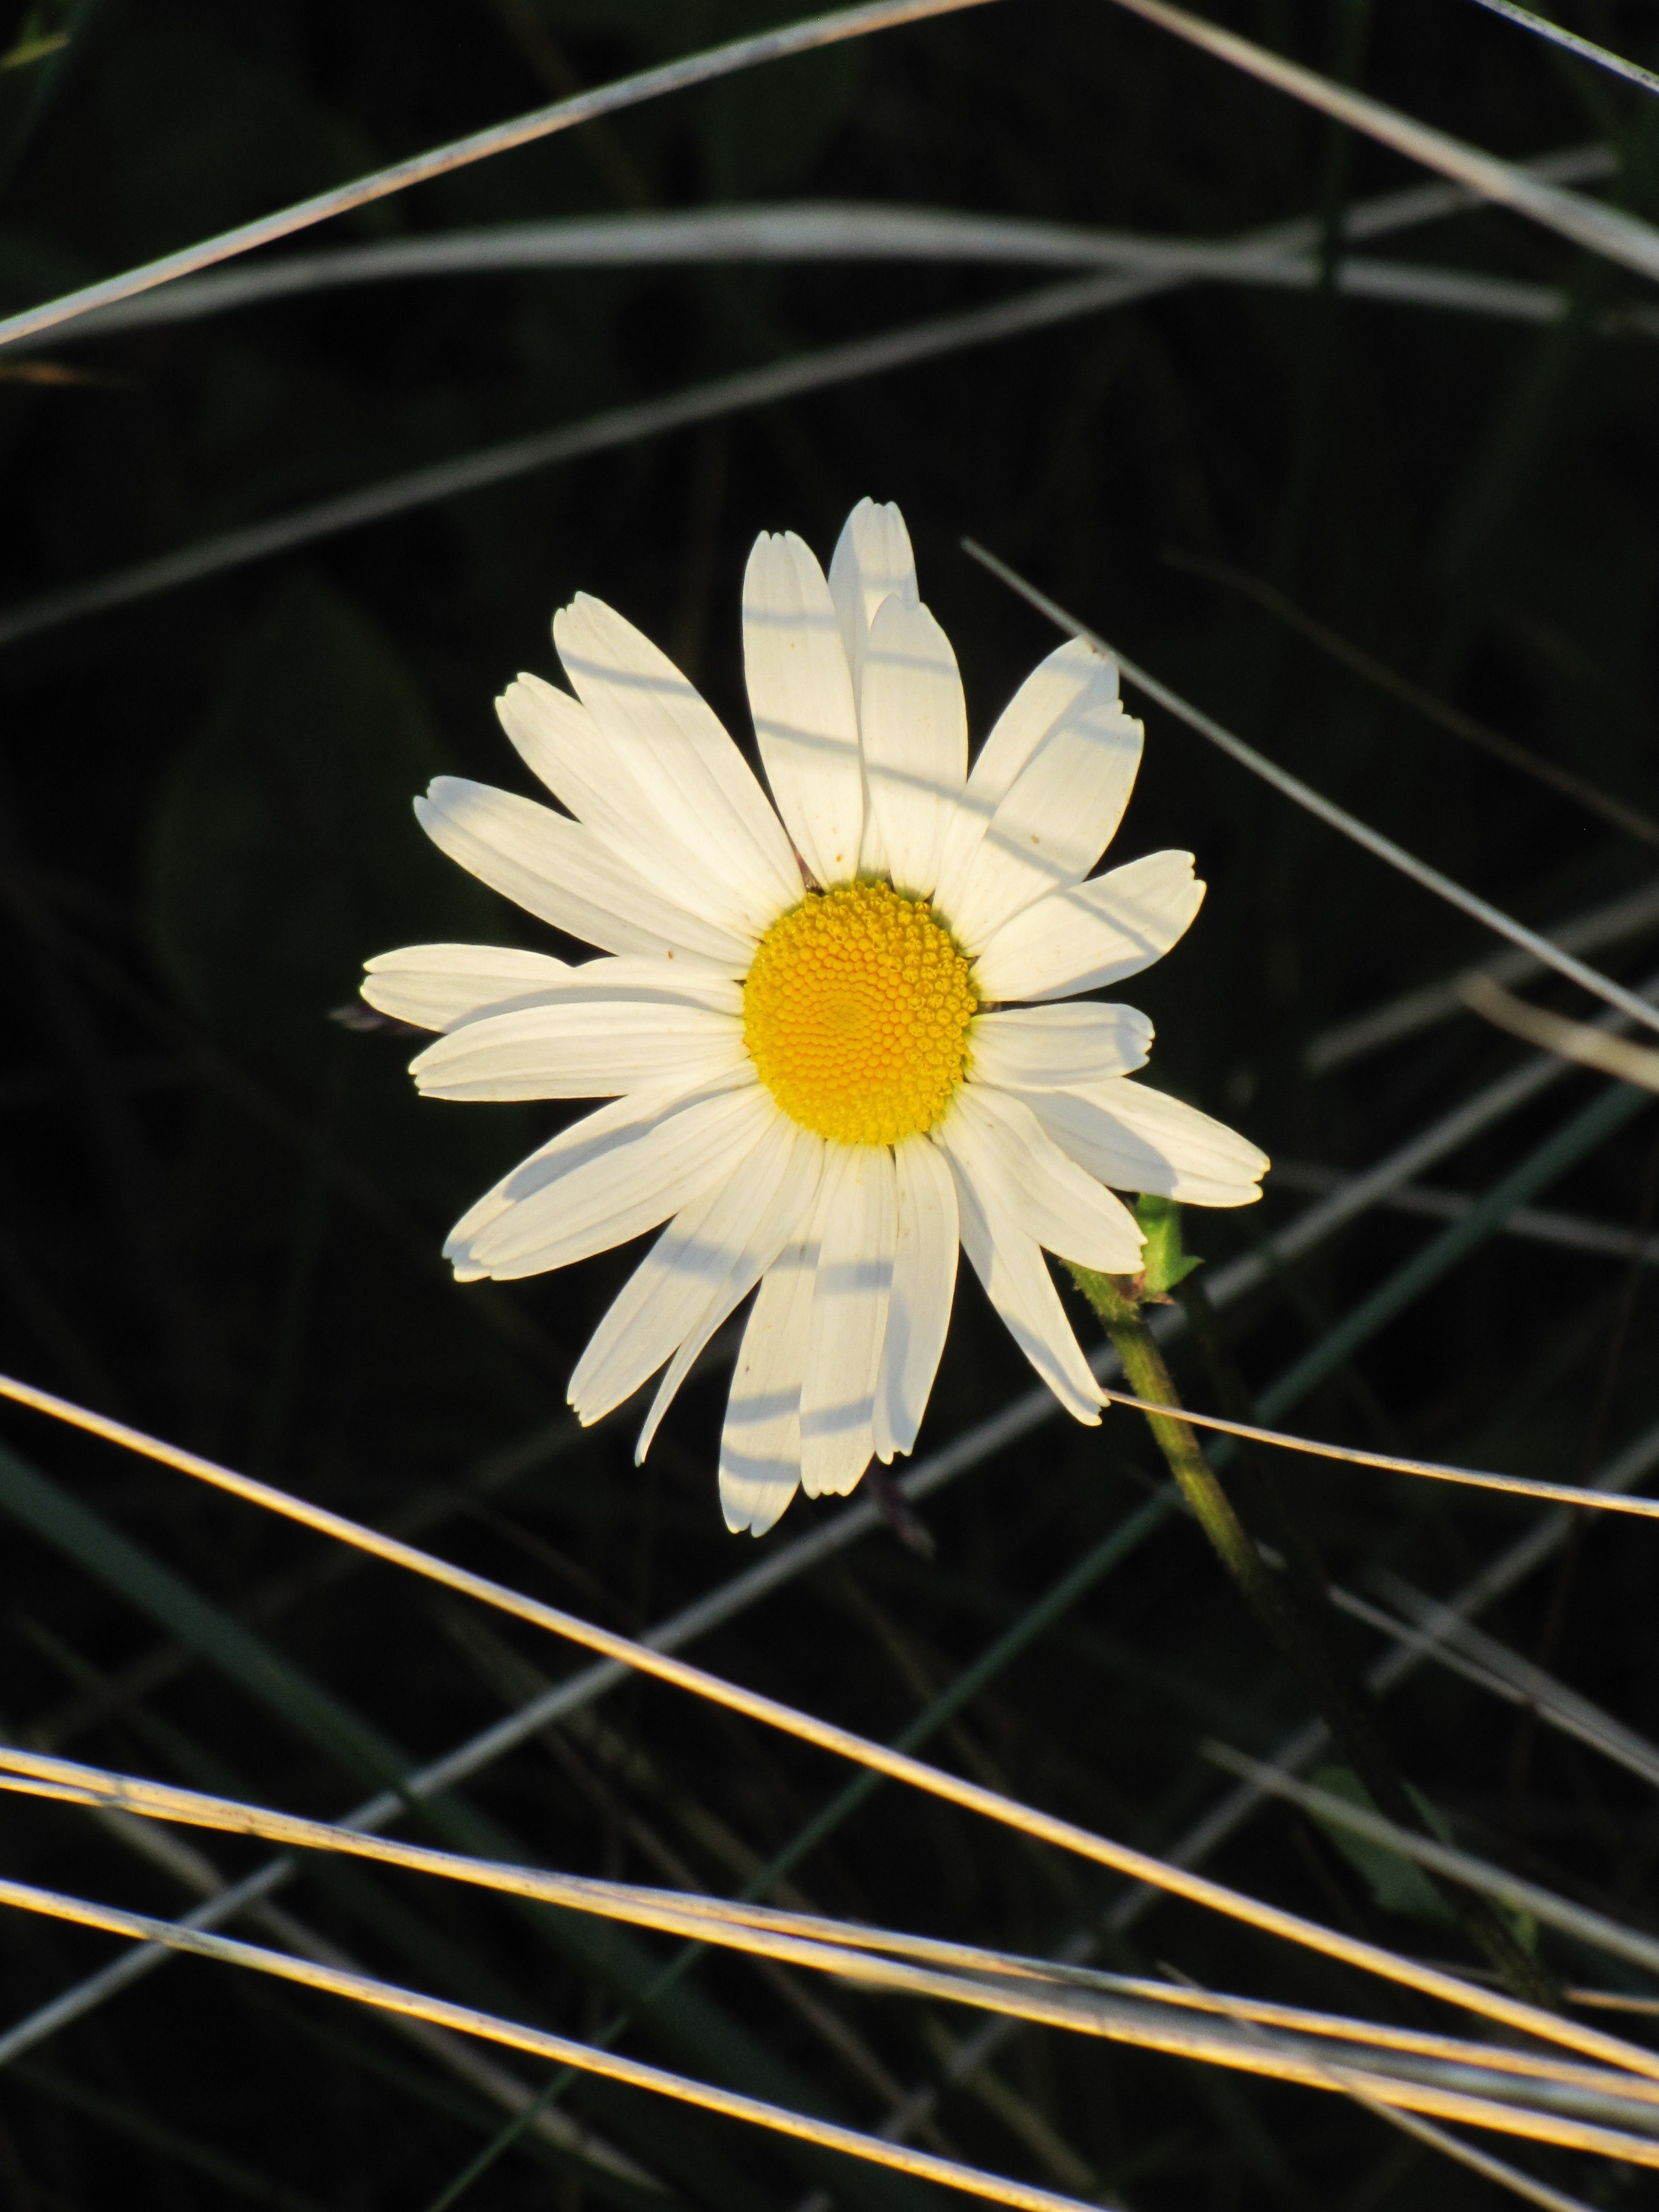
plant, white, photography, flower, petal, daisy, yellow, flora, white flower, close up, marguerite, macro photography, flowering plant, meadow margerite, daisy family, oxeye daisy, land plant